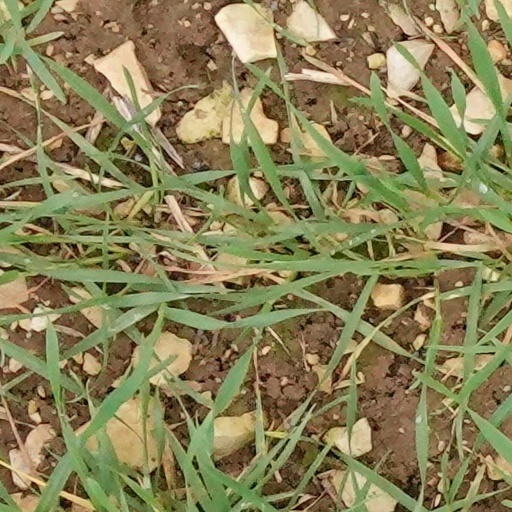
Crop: wheat